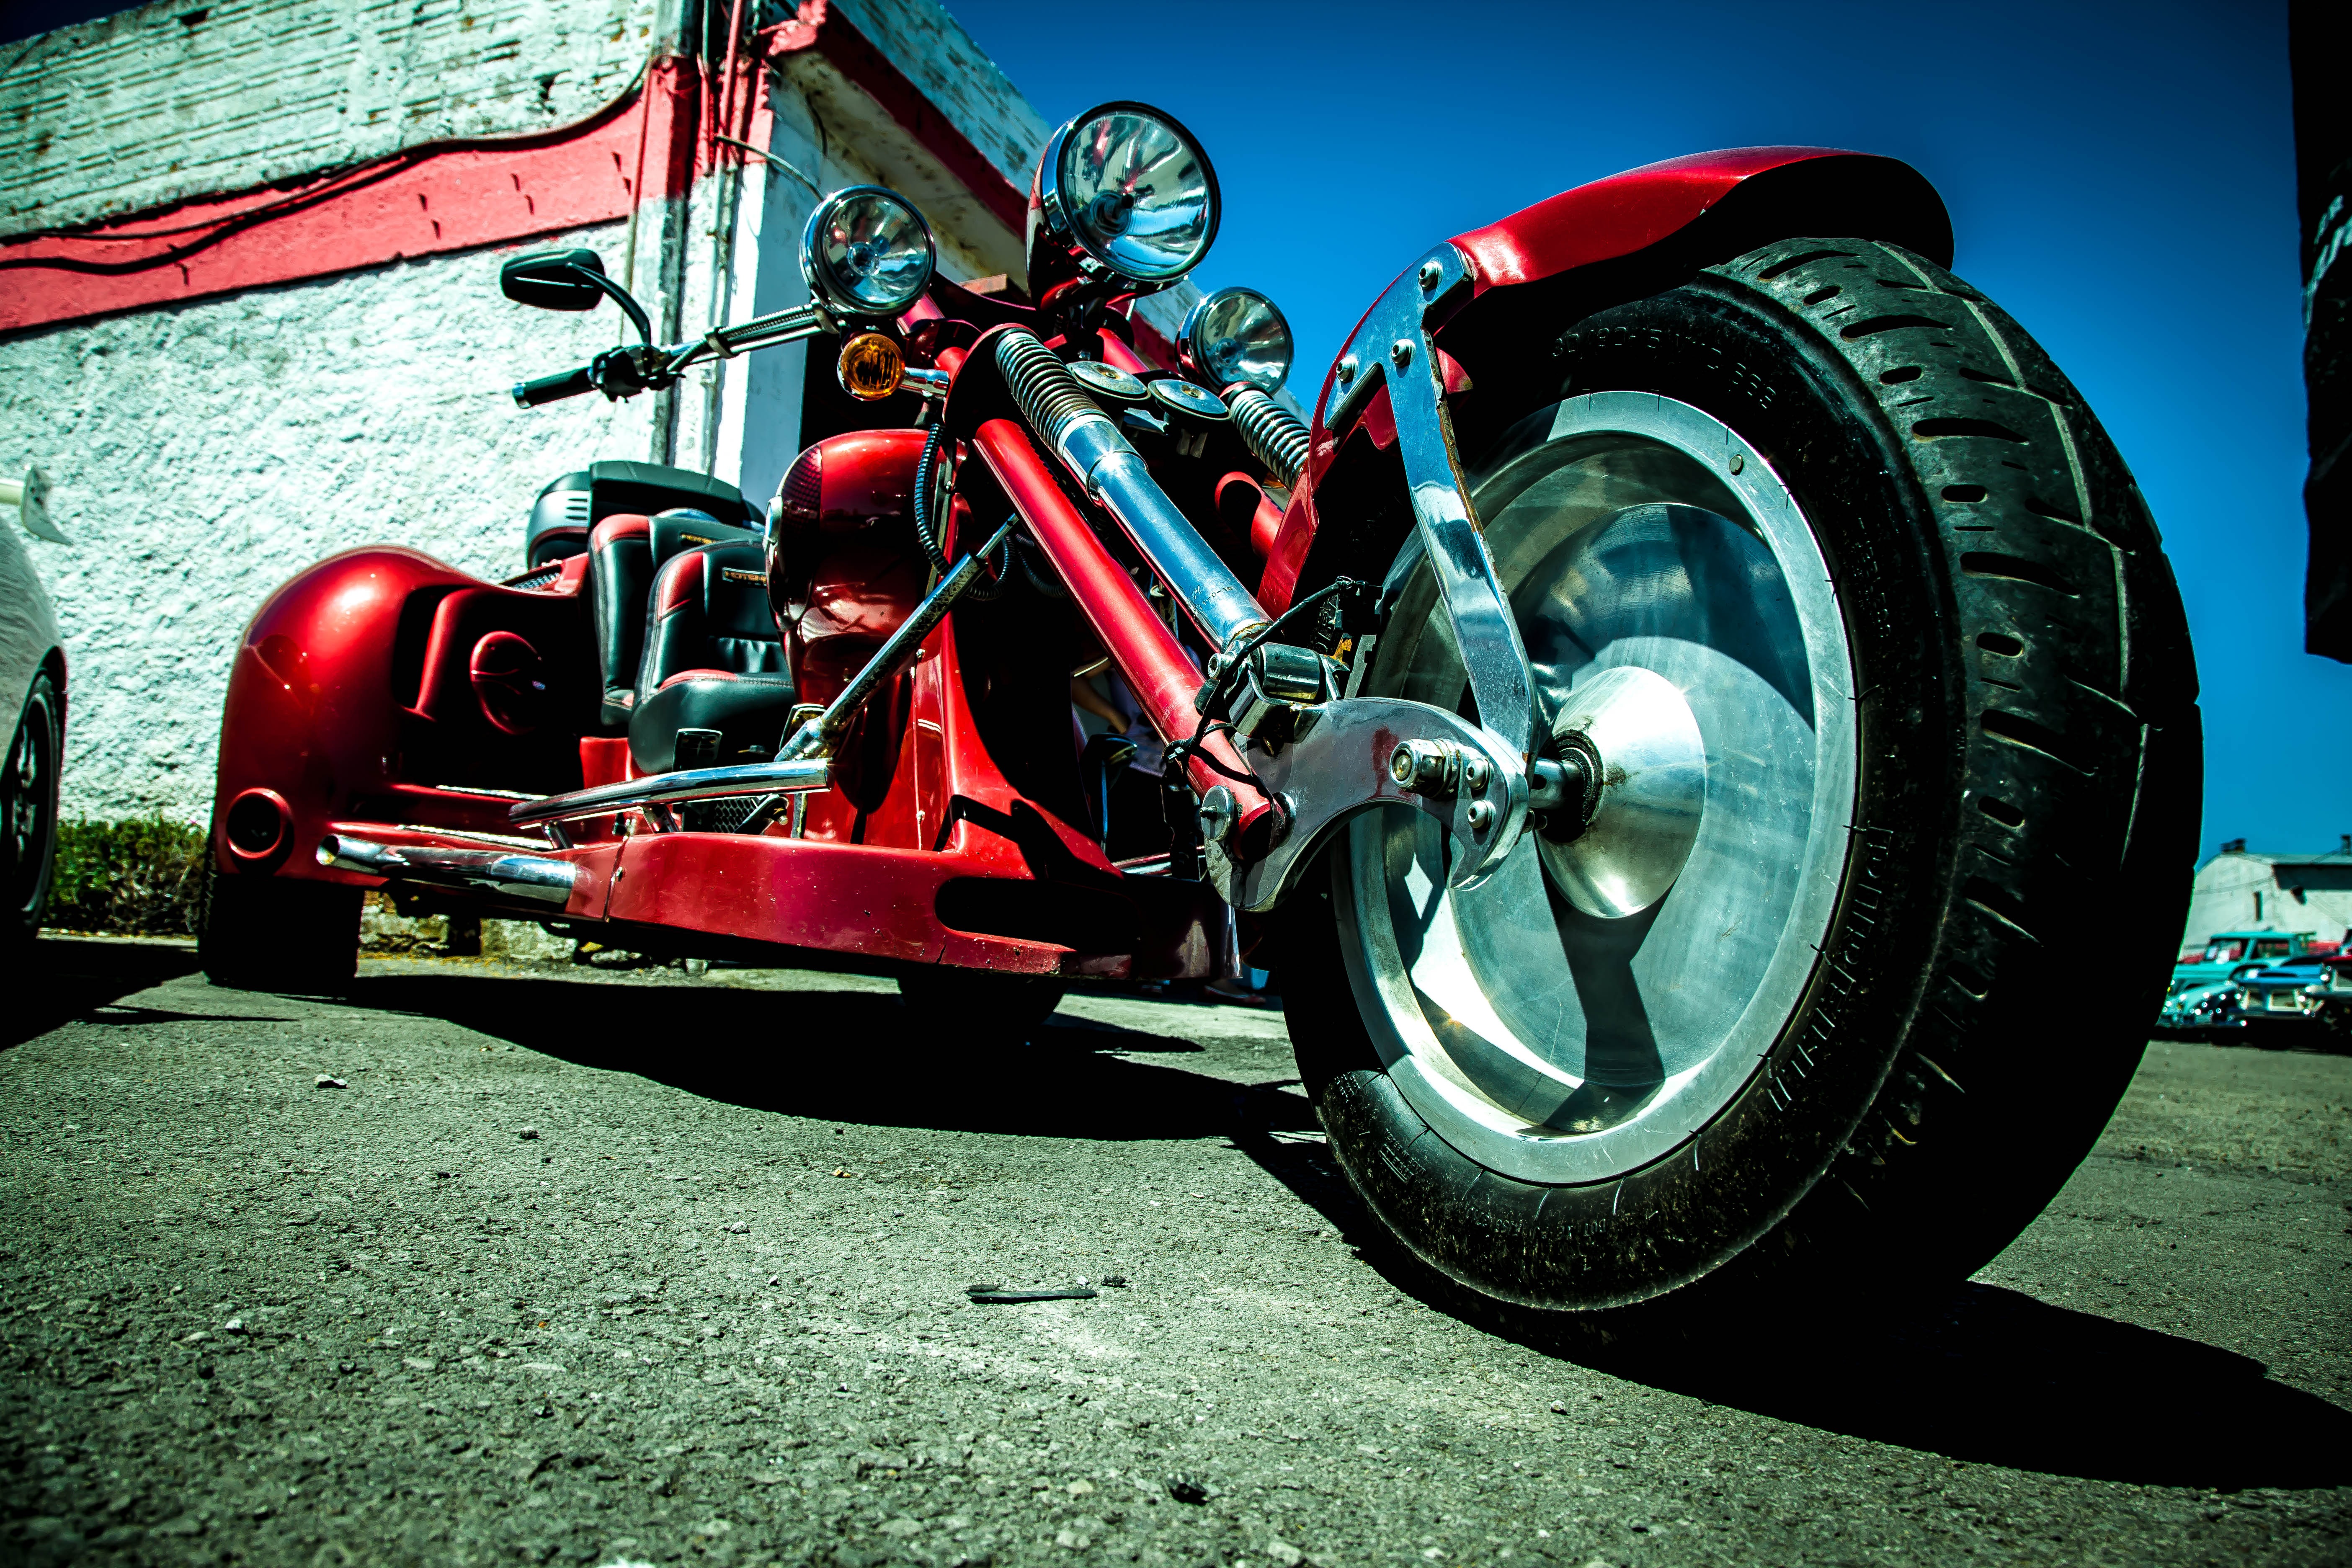
car, wheel, bike, vehicle, motorcycle, tire, chopper, two wheels, land vehicle, automotive design